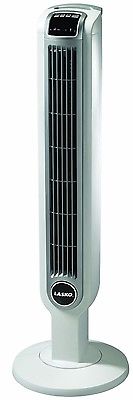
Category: fan